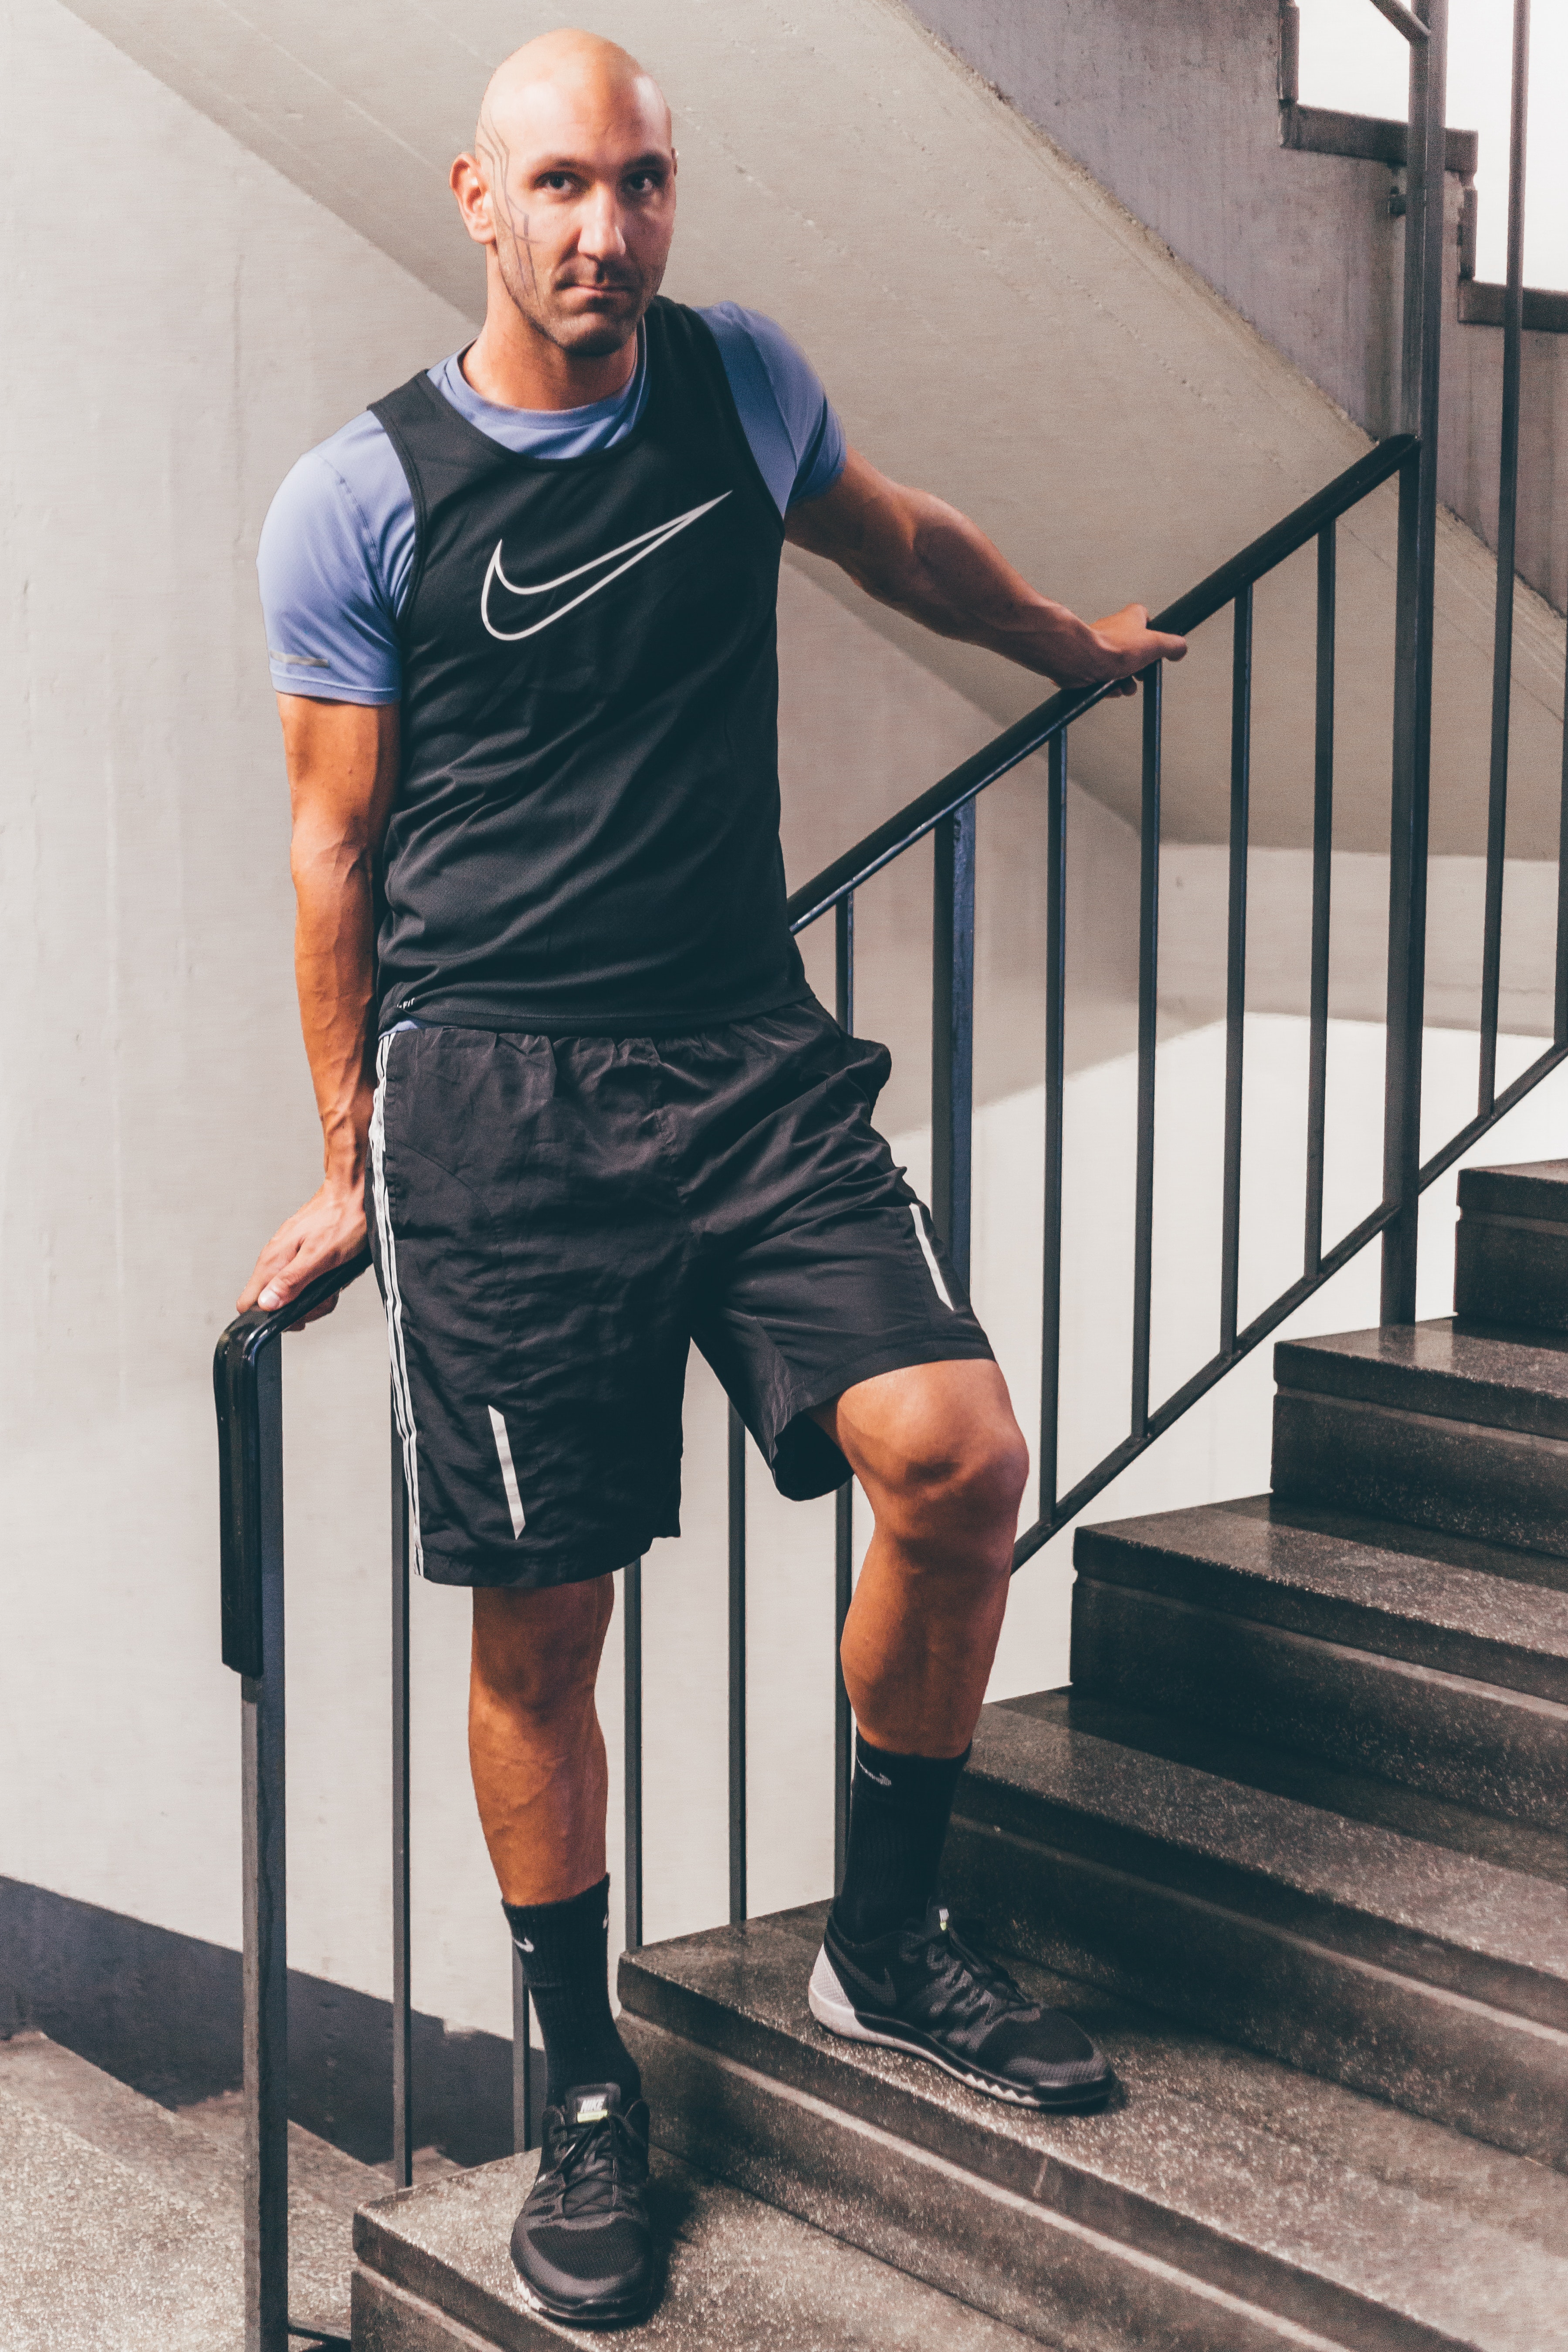
standing, arm, knee, leg, t shirt, shoulder, human leg, sportswear, joint, footwear, muscle, human body, shorts, calf, physical fitness, shoe, stairs, thigh